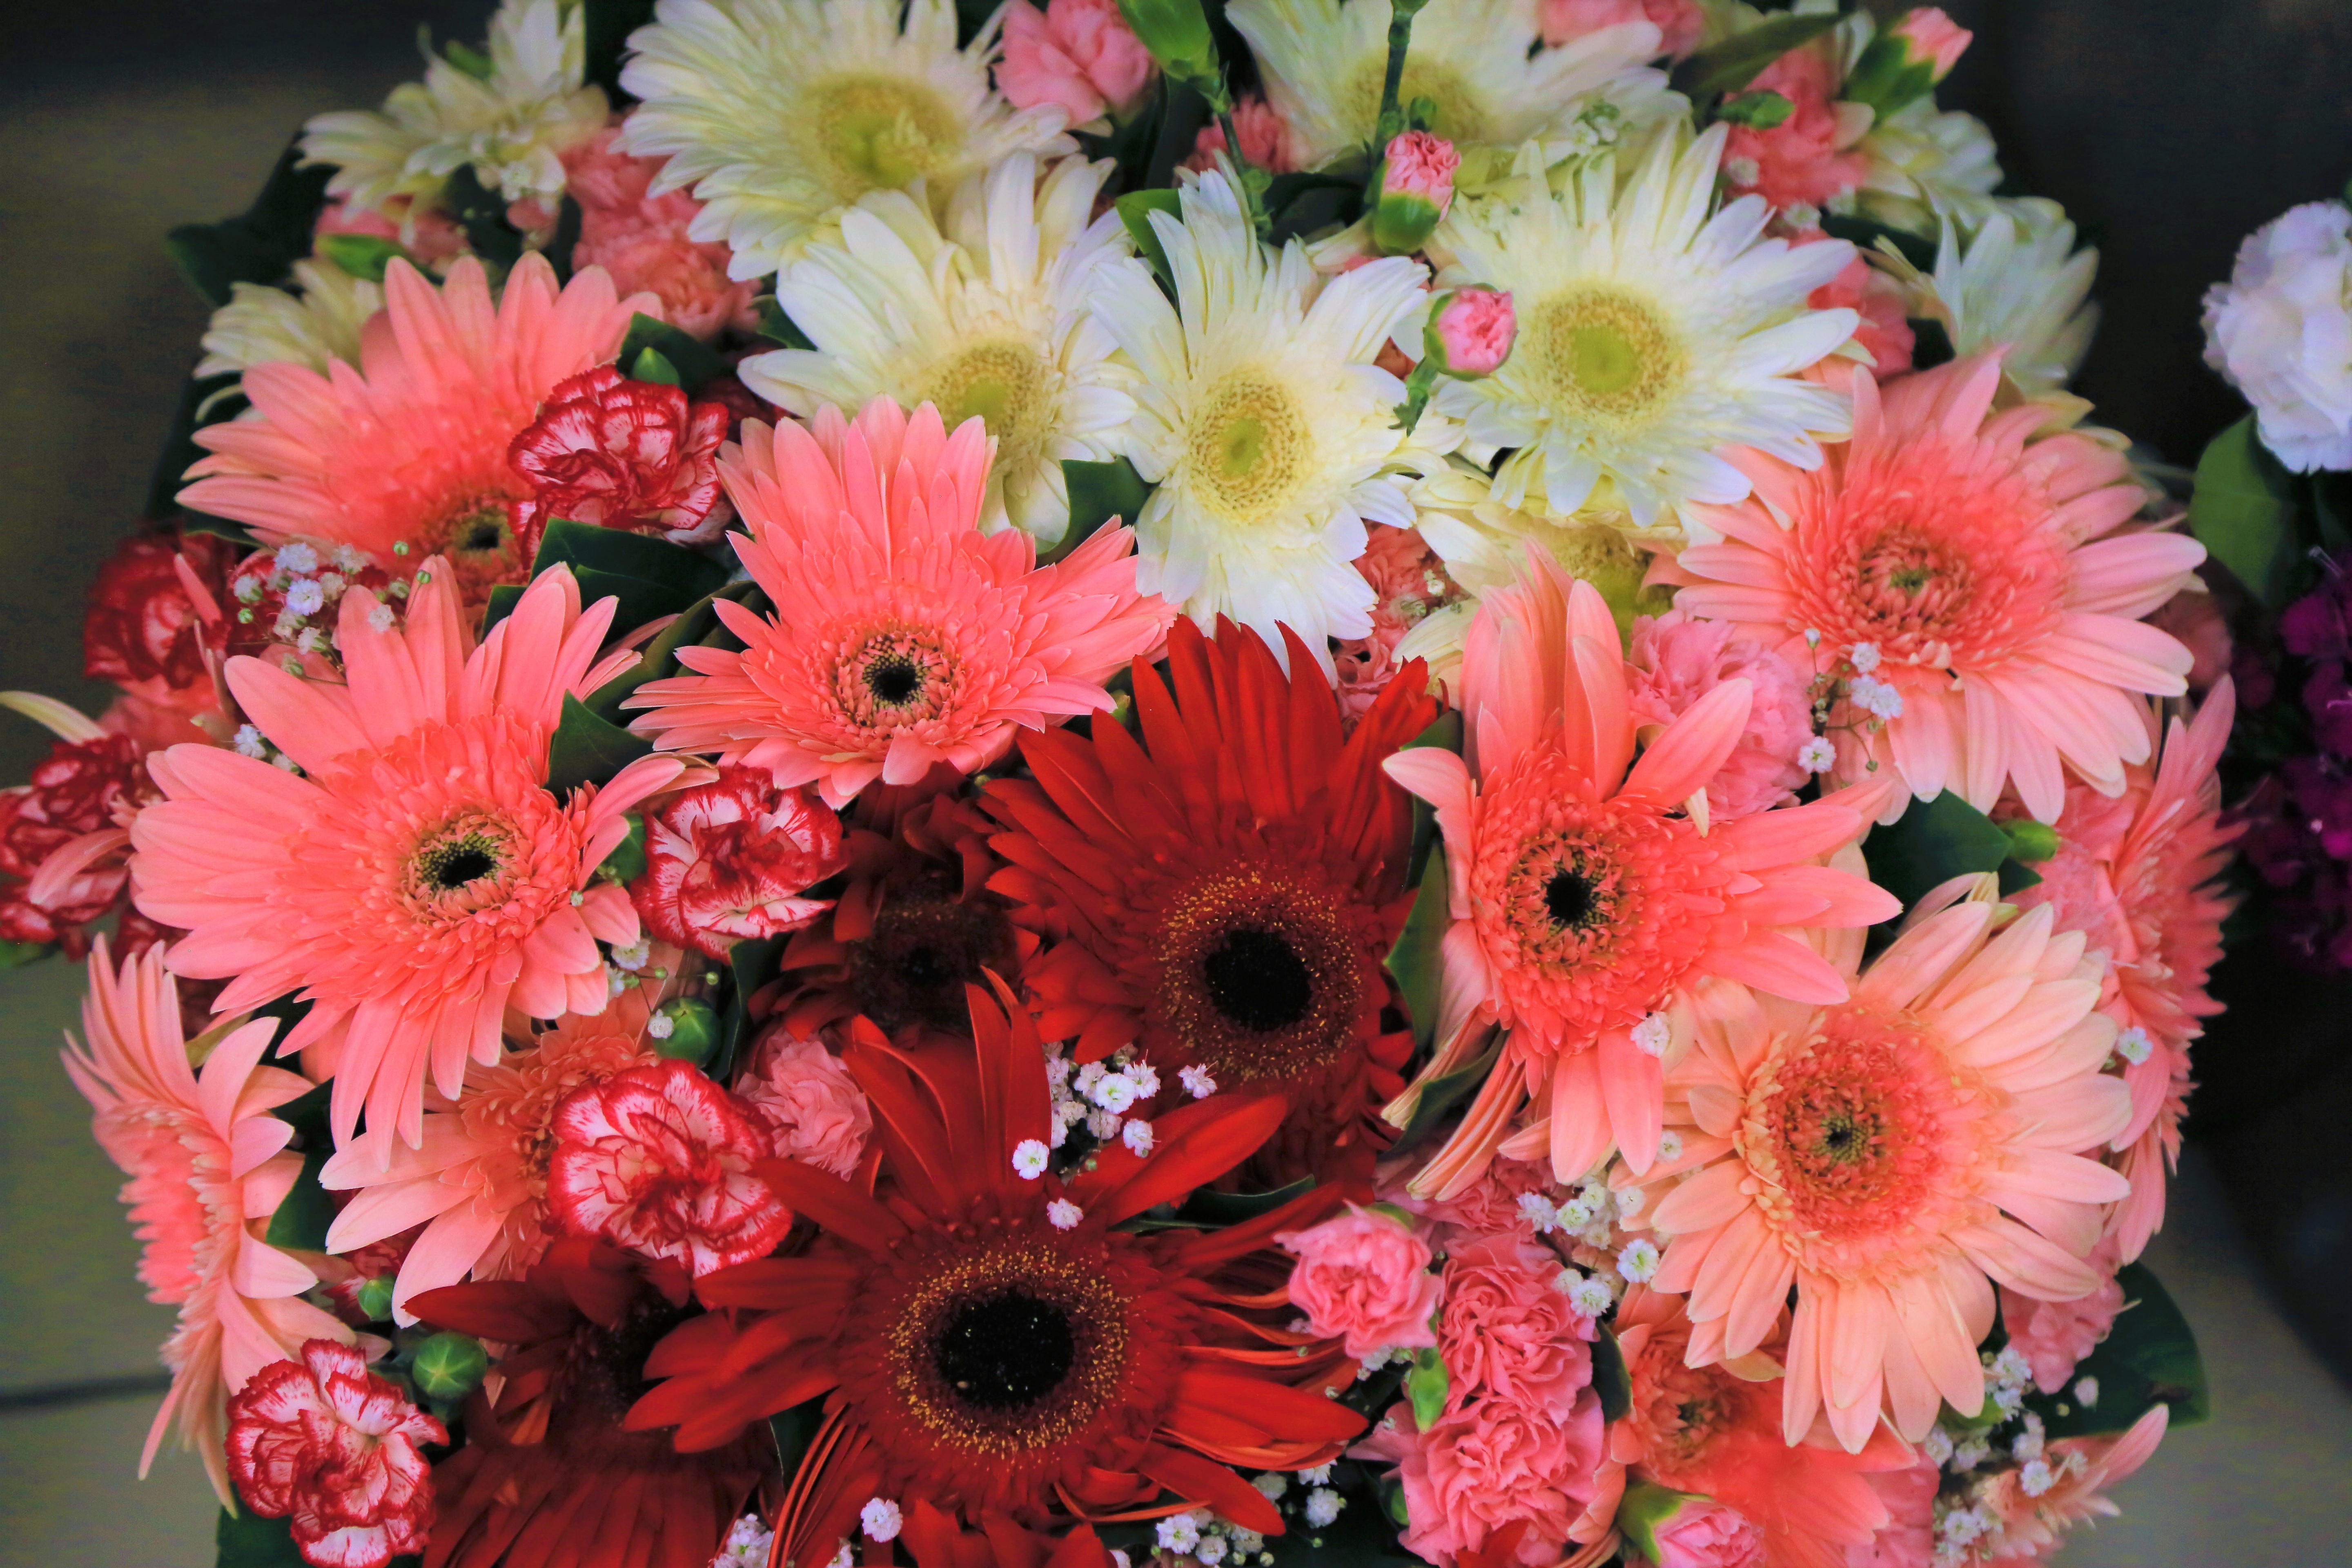
flowers, nature, spring, plant, beautiful, colorful, flower, flowering plant, flower arranging, barberton daisy, bouquet, floristry, cut flowers, gerbera, floral design, pink, petal, artificial flower, chrysanths, annual plant, daisy family, artwork, perennial plant